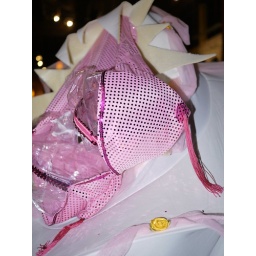
lost under the cake dress